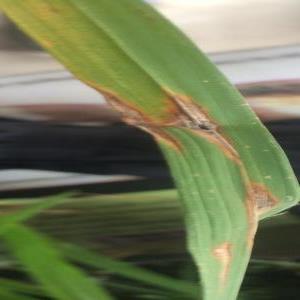
Disease: Blast